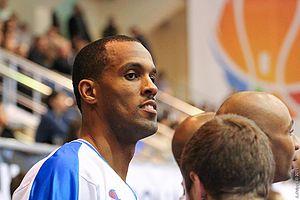
Chris Owens, né le 1ᵉʳ mars 1979, à Akron, dans l'Ohio, est un ancien joueur de basket-ball américain. Il évolue durant sa carrière au poste d'ailier fort.